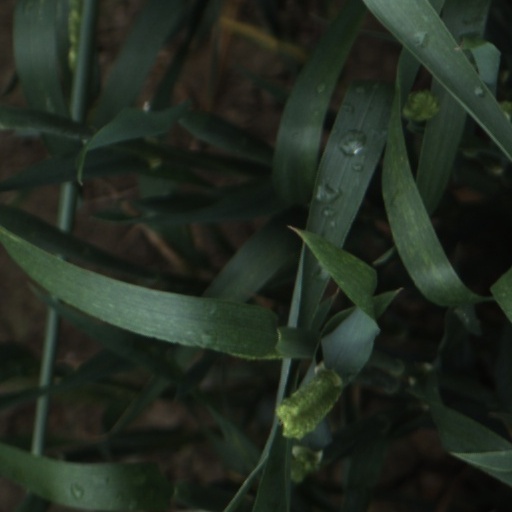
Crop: wheat